The Idolmaster (video game)

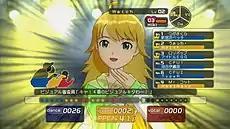
An example of Miki during an audition. The player must gain points in each image category to appeal to the judges, whose interest gauges are displayed on the left.

The Xbox 360 port of "The Idolmaster" features several changes to its gameplay. Miki Hoshii was added as another idol at 765 Pro the player can produce. An idol's enthusiasm is now displayed in a horizontal bar next to the heart containing the number of the idol's good memories. An idol's enthusiasm ranges from black, to blue, yellow and finally orange as enthusiasm increases. Each idol unit can now perform at most five different songs, but these songs can be switched any number of times as before. The scheduling system now offers four choices: doing promotional work, which is the same as the communication phase in the arcade version, taking a lesson, taking an audition, or taking the day off. If the player chooses to take the day off, a conversation event will sometimes occur, but does not include any choices for responses as during the normal communication phase. Otherwise, choosing to take the day off will cause the game to immediately proceed to the next in-game week and will cause an idol's enthusiasm to automatically increase.